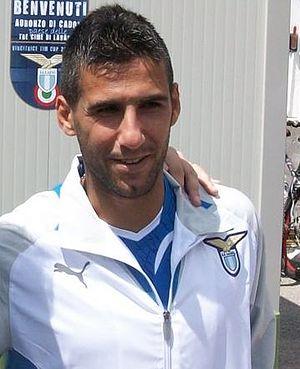
Fabio Firmani est un footballeur italien né le 26 mai 1978 à Rome. Actuellement avec la Lazio Rome, dans le Championnat d'Italie, il joue au poste de milieu de terrain.